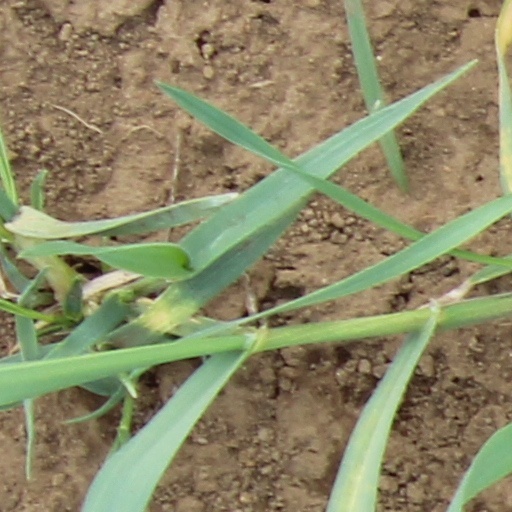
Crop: wheat